1995 Russell Hill subway accident

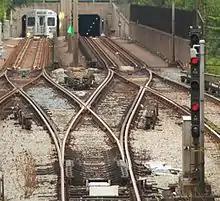
Signal lightbox at a switch of the Toronto subway

At the time of the accident, the TTC subway used conventional wayside signals without cab signalling, thus drivers were expected to remember each signal aspect and act accordingly until they received new information from the following signal. As of 2024, the TTC has converted all of Line 1 to automatic train control. The following description is limited to aspects relevant to the accident.